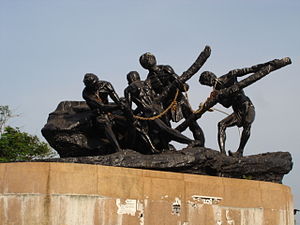
Chennai
Chennai, tidligere Madras, er hovedstad i den indiske delstat Tamil Nadu. Byen har en befolkning på 10.265.000.